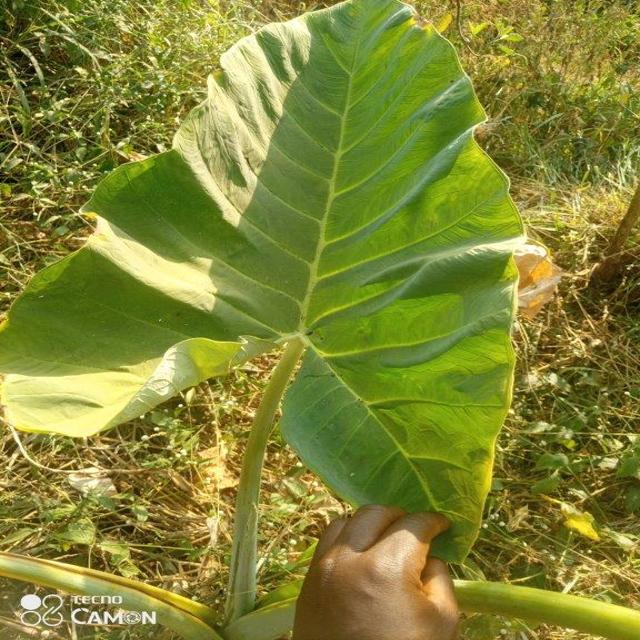
Label: Healthy